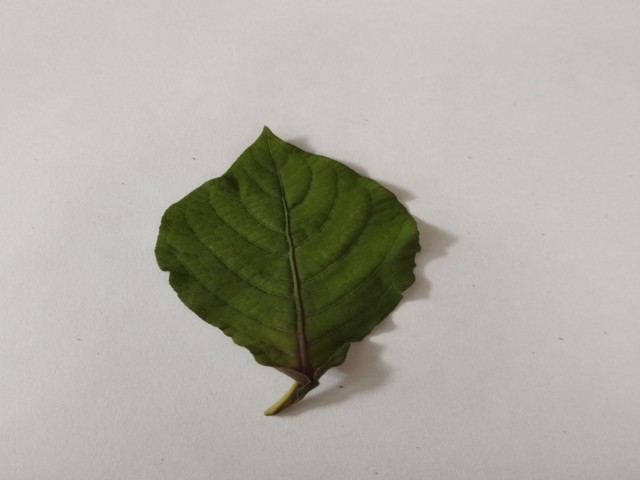
Plant: apang